William Butler (missionary)

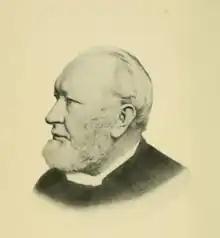

Rev. William Butler, D.D. (January 30, 1818 – August 18, 1899) was an Irish-born U.S. Methodist Episcopal pioneer missionary. He was the founder of the Methodist Episcopal Mission in India, and afterward founder of the Mission in Mexico.